Turbid Creek (British Columbia)

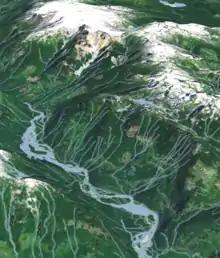
NASA World Wind imagery of the Squamish River showing Turbid Creek.

Turbid Creek is a stream in southwestern British Columbia, Canada, flowing southwest into the Squamish River.